Bus driver

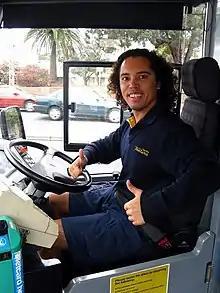
A bus driver for Ventura Bus Lines in Melbourne, Australia

A bus driver, bus operator, or bus captain is a person who drives buses for a living.